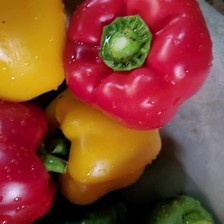
Label: capsicum